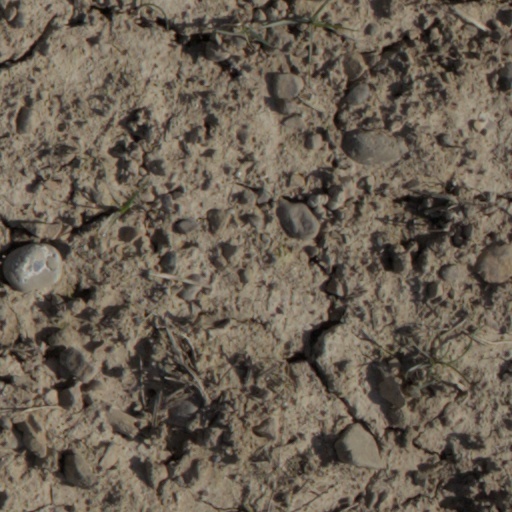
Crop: wheat